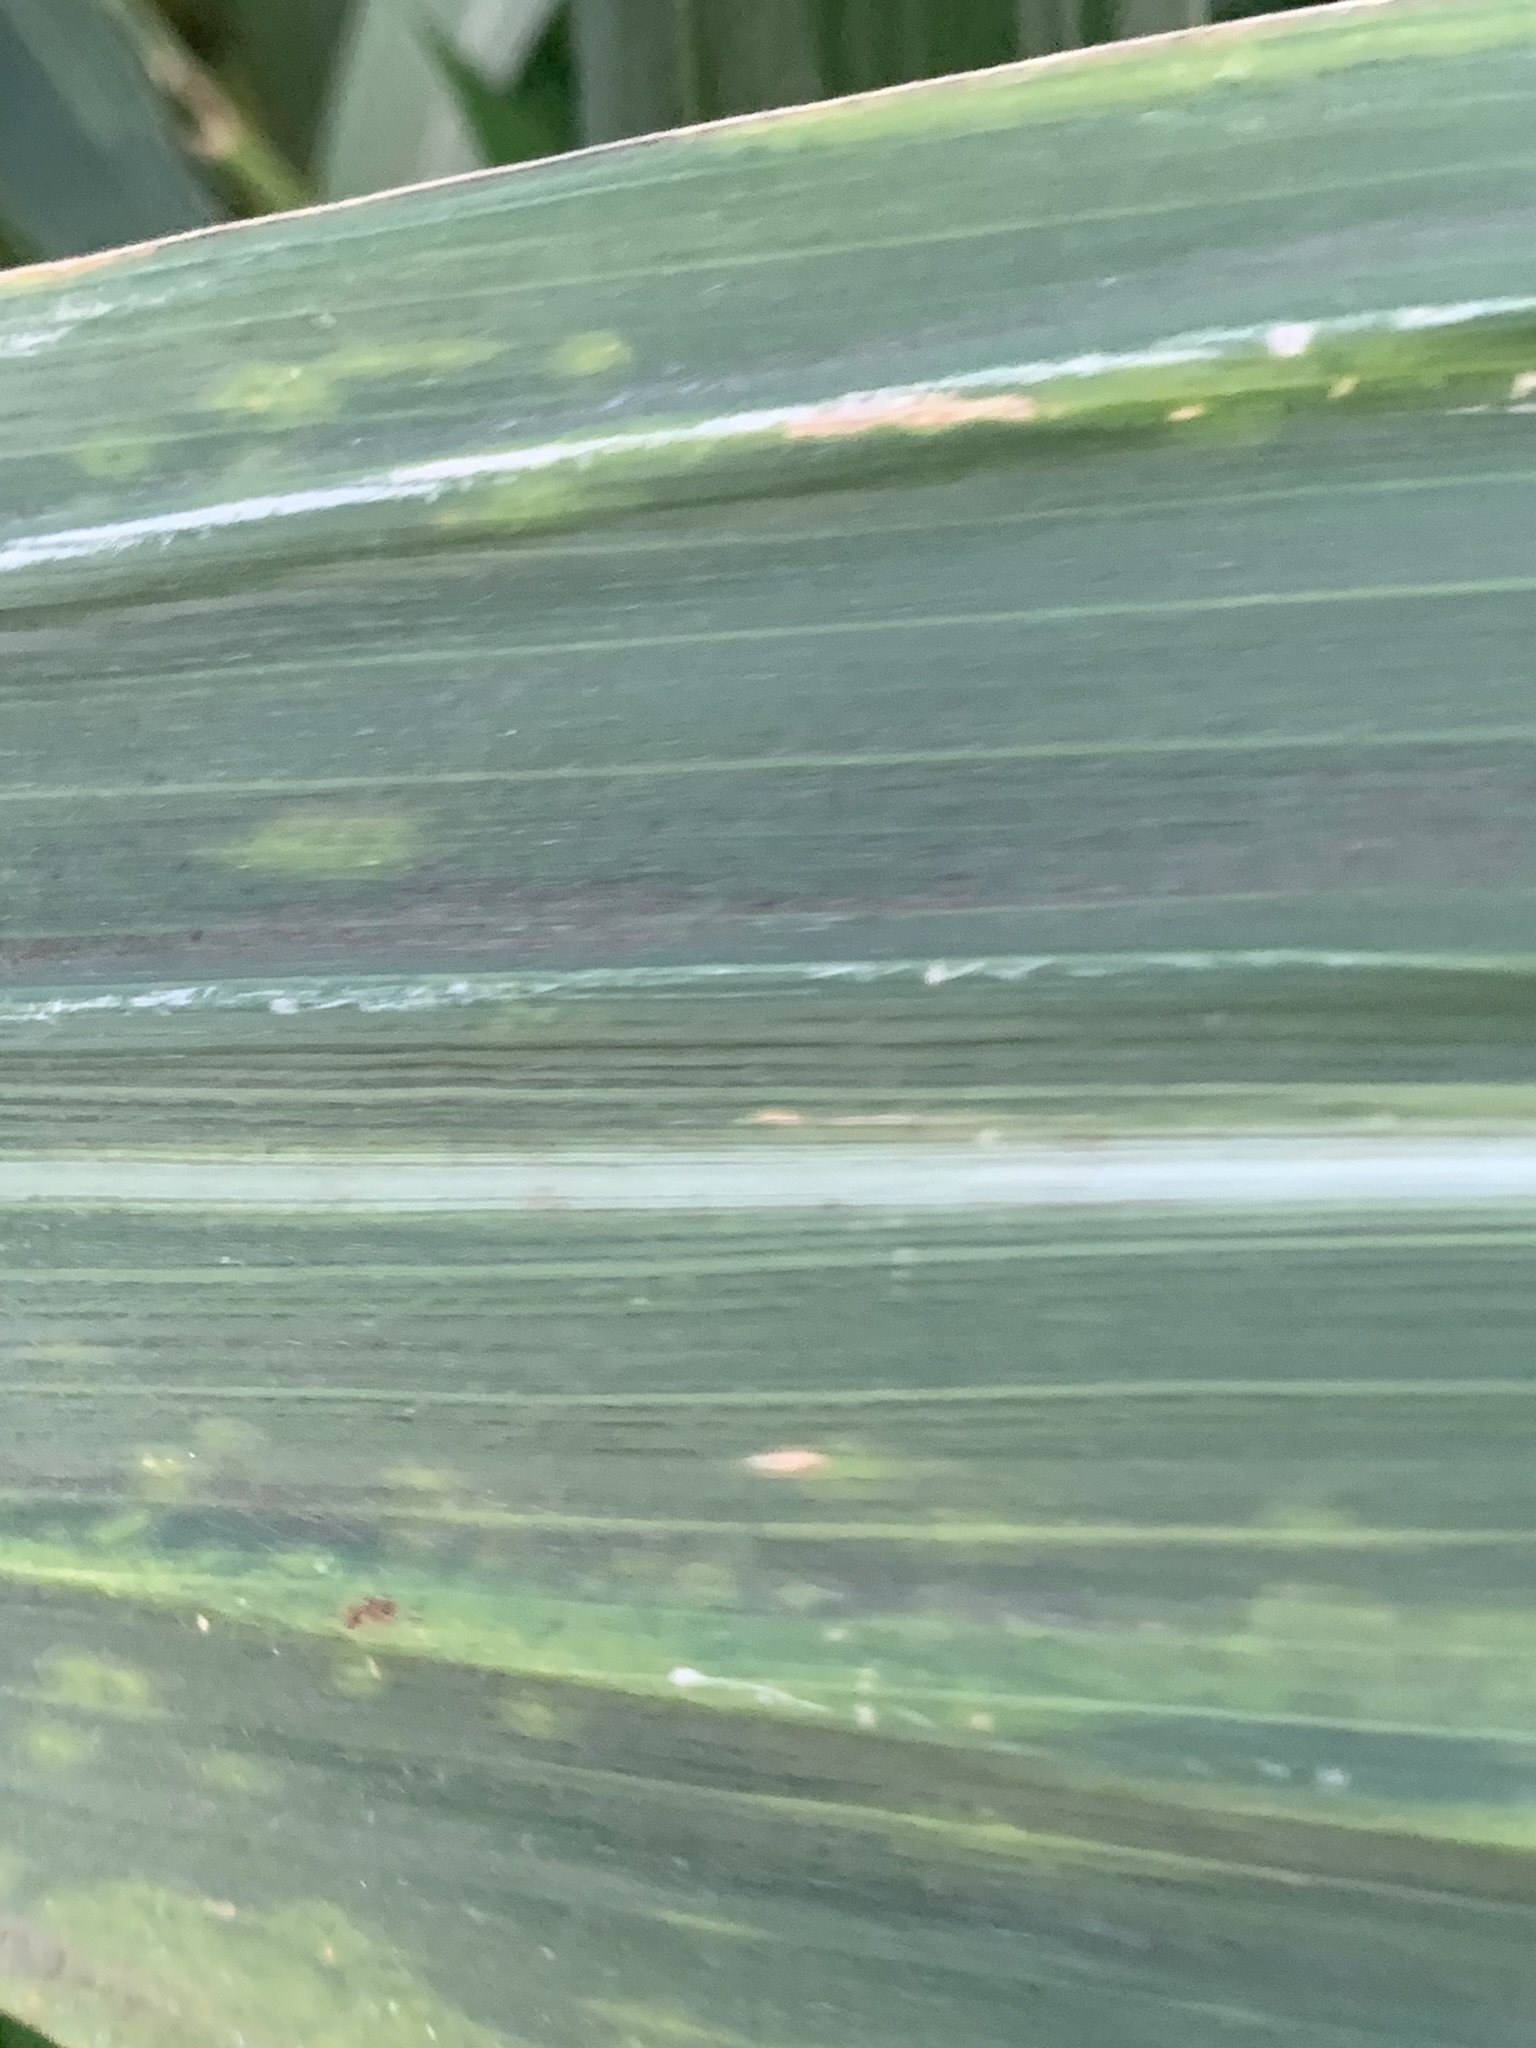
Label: MLN